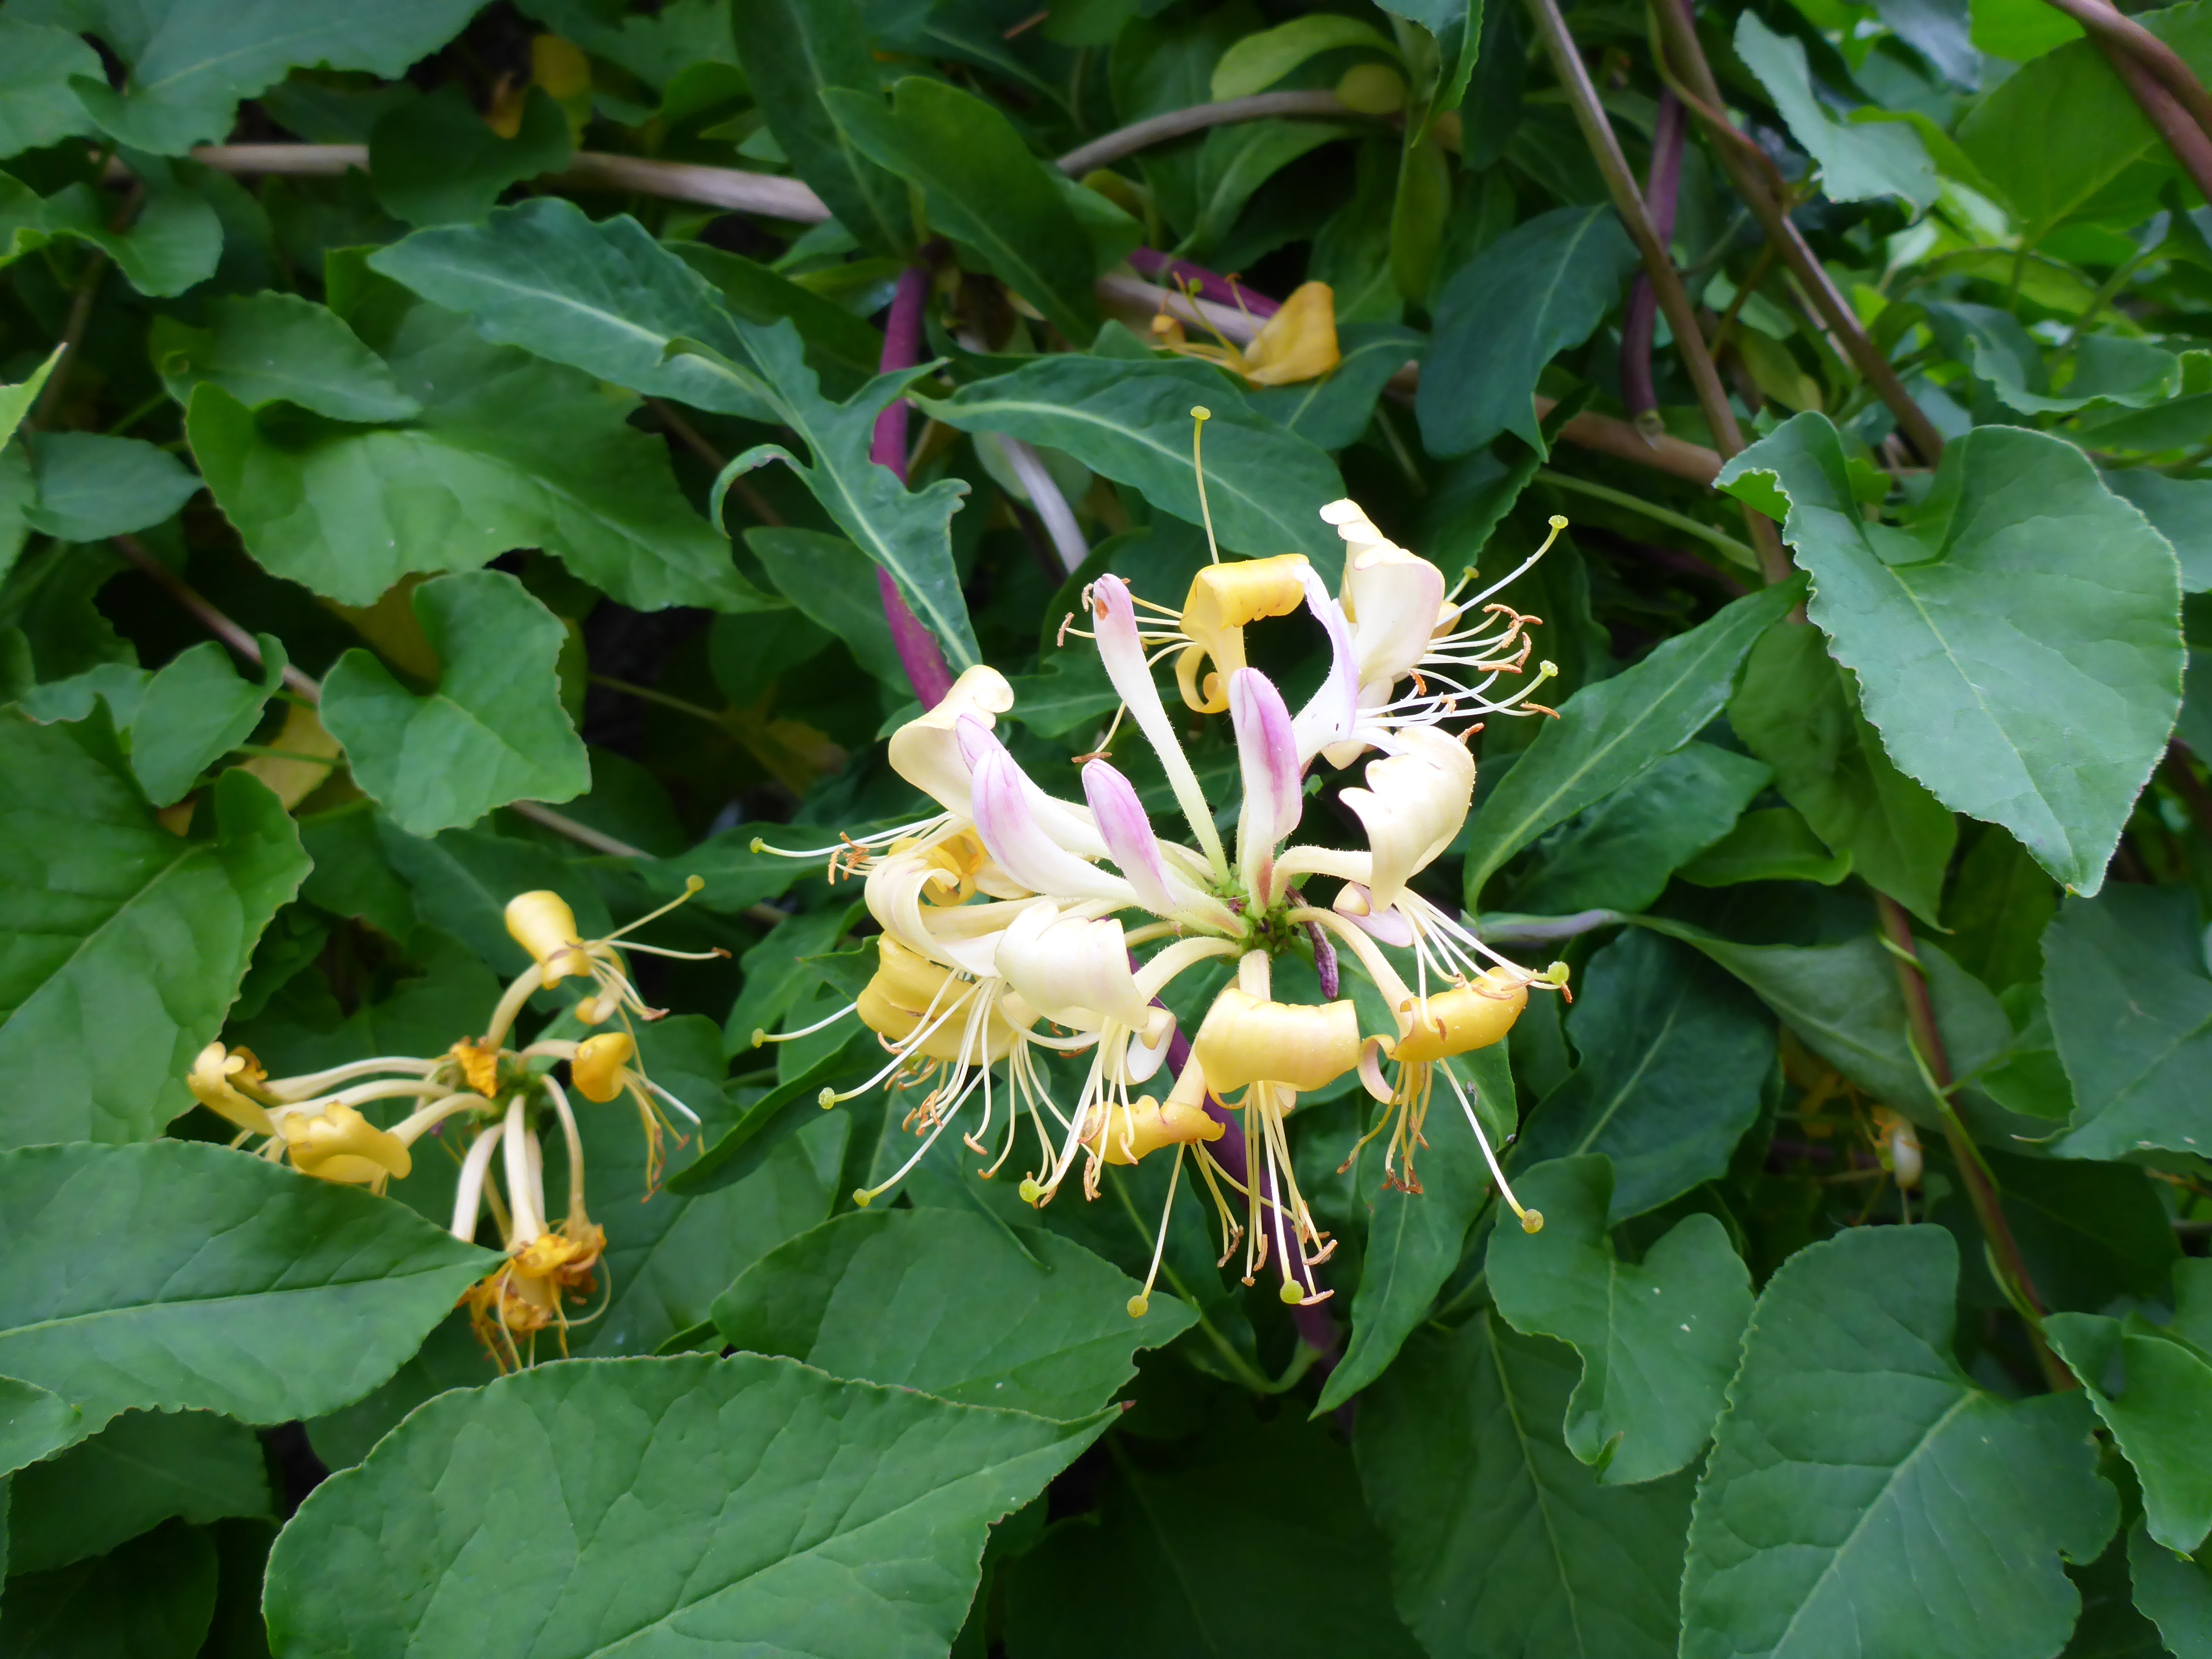
tree, blossom, plant, leaf, flower, bloom, botany, yellow, garden, flora, wildflower, shrub, periwinkle, privacy, honeysuckle, flowering plant, wild growth, make the most of, woody plant, land plant, honeysuckle family, entwine plant, geissblattgewaechs